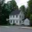
Label: house